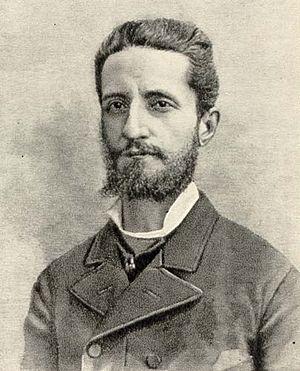
Giulio Ricordi est un compositeur et éditeur italien d'ouvrages musicaux.